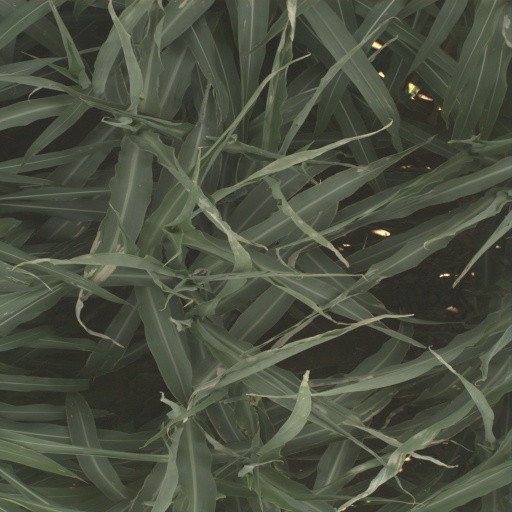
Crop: sorghum